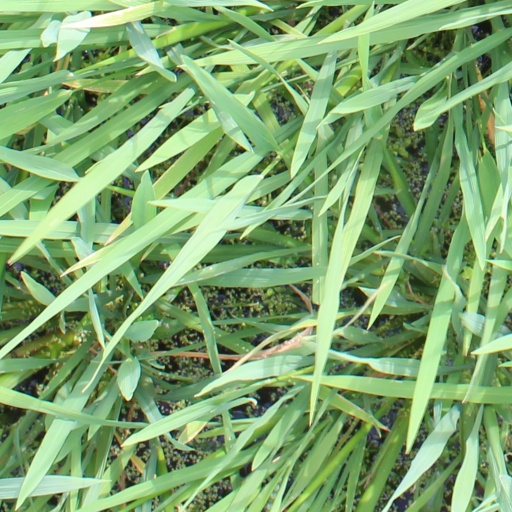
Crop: rice